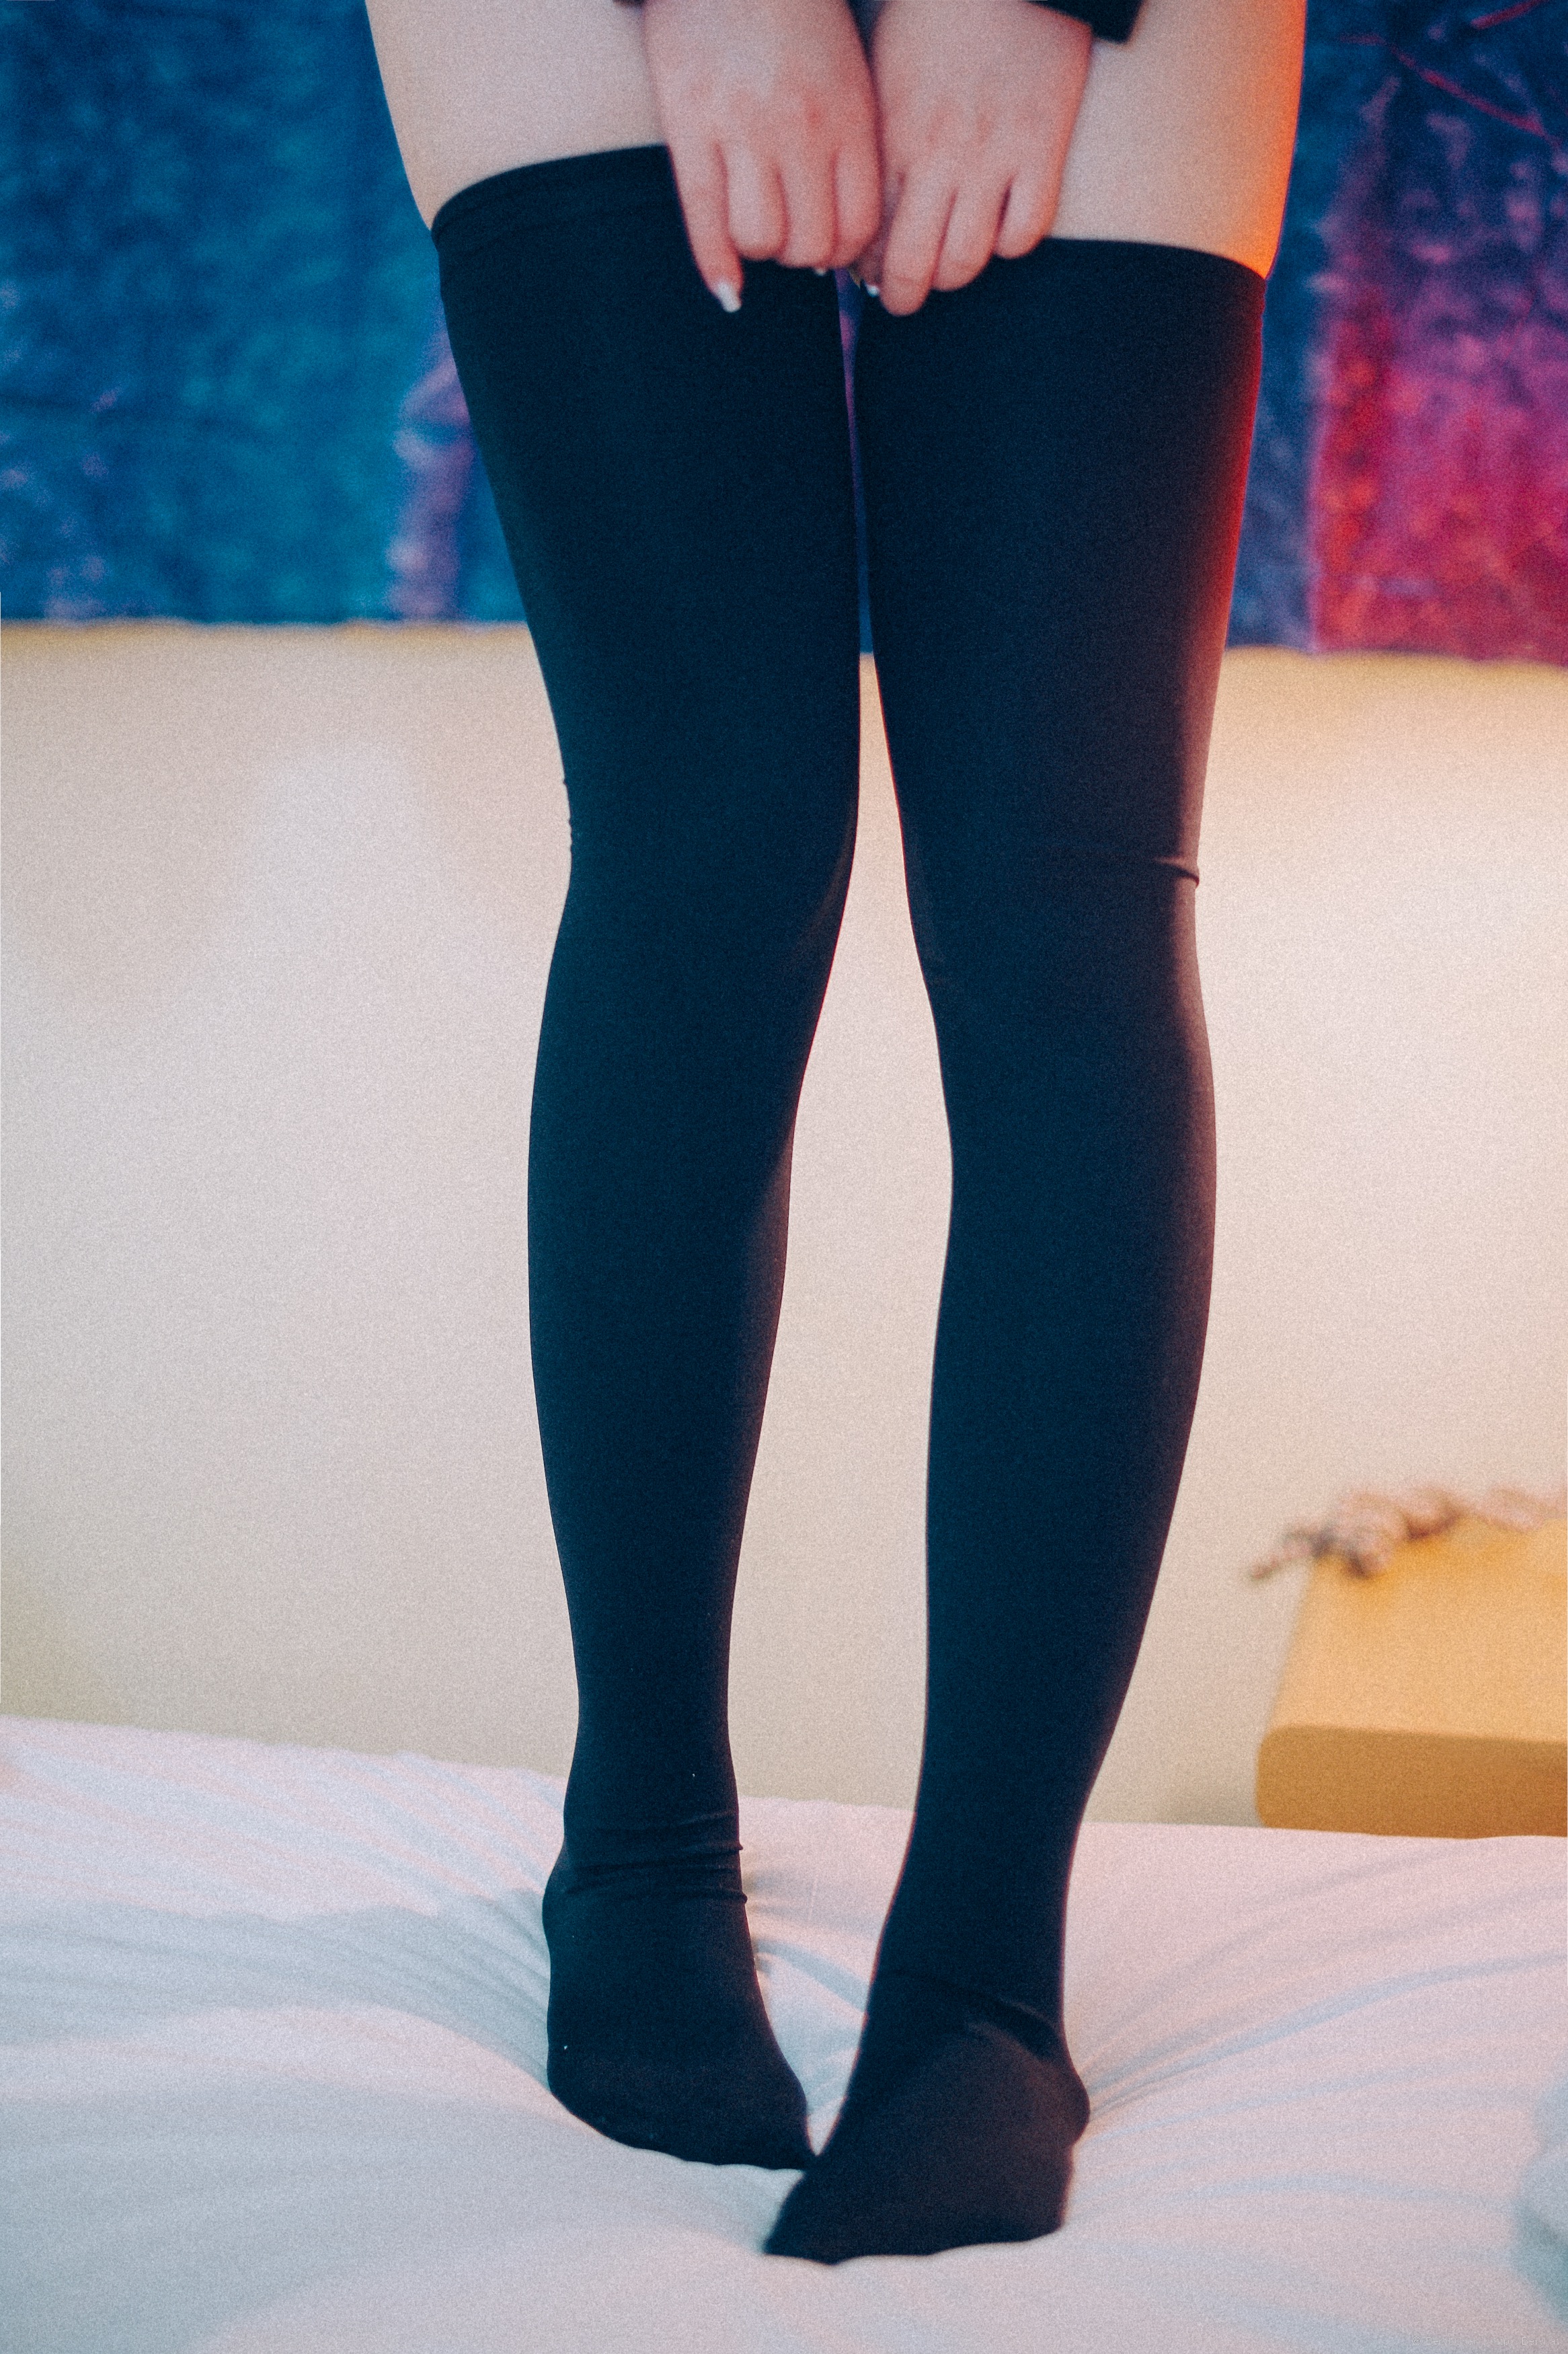
girl, cute, leg, jeans, color, blue, clothing, black, room, human body, trousers, textile, lights, hotel, legs, thigh, leggings, faceless, socks, tights, kneehighsocks, kneesocks, afsnikkor50mmf14g, kneehigh, sock, abdomen